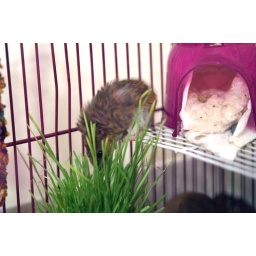
Thimble attacks the cat grass from above in the digging box.